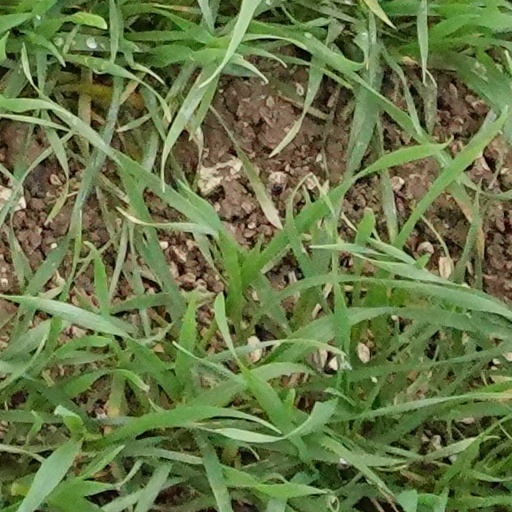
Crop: wheat